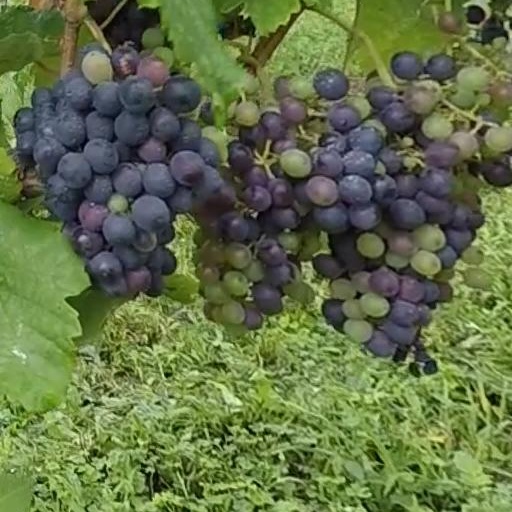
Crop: grape